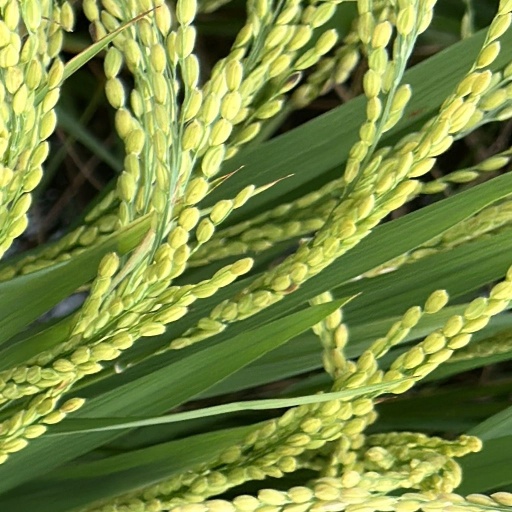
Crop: rice